Minakata Kumagusu

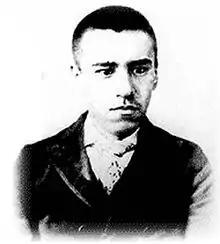
Minakata in the USA in 1891

Minakata was born in Wakayama, Wakayama Prefecture, Japan. In 1883, he moved to Tokyo, where he entered the preparatory school "Kyōryū Gakkō". The headmaster of Kyōritsu, Takahashi Korekiyo, encouraged Minakata in his botanical studies, and stimulated his interest in the English language. The following year, Minakata passed the entrance exam to Tokyo University Preparatory School (Tokyo Daigaku Yobimon), counting among his classmates the novelist Natsume Sōseki.